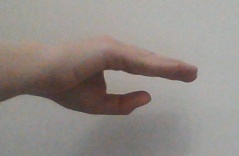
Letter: jeem